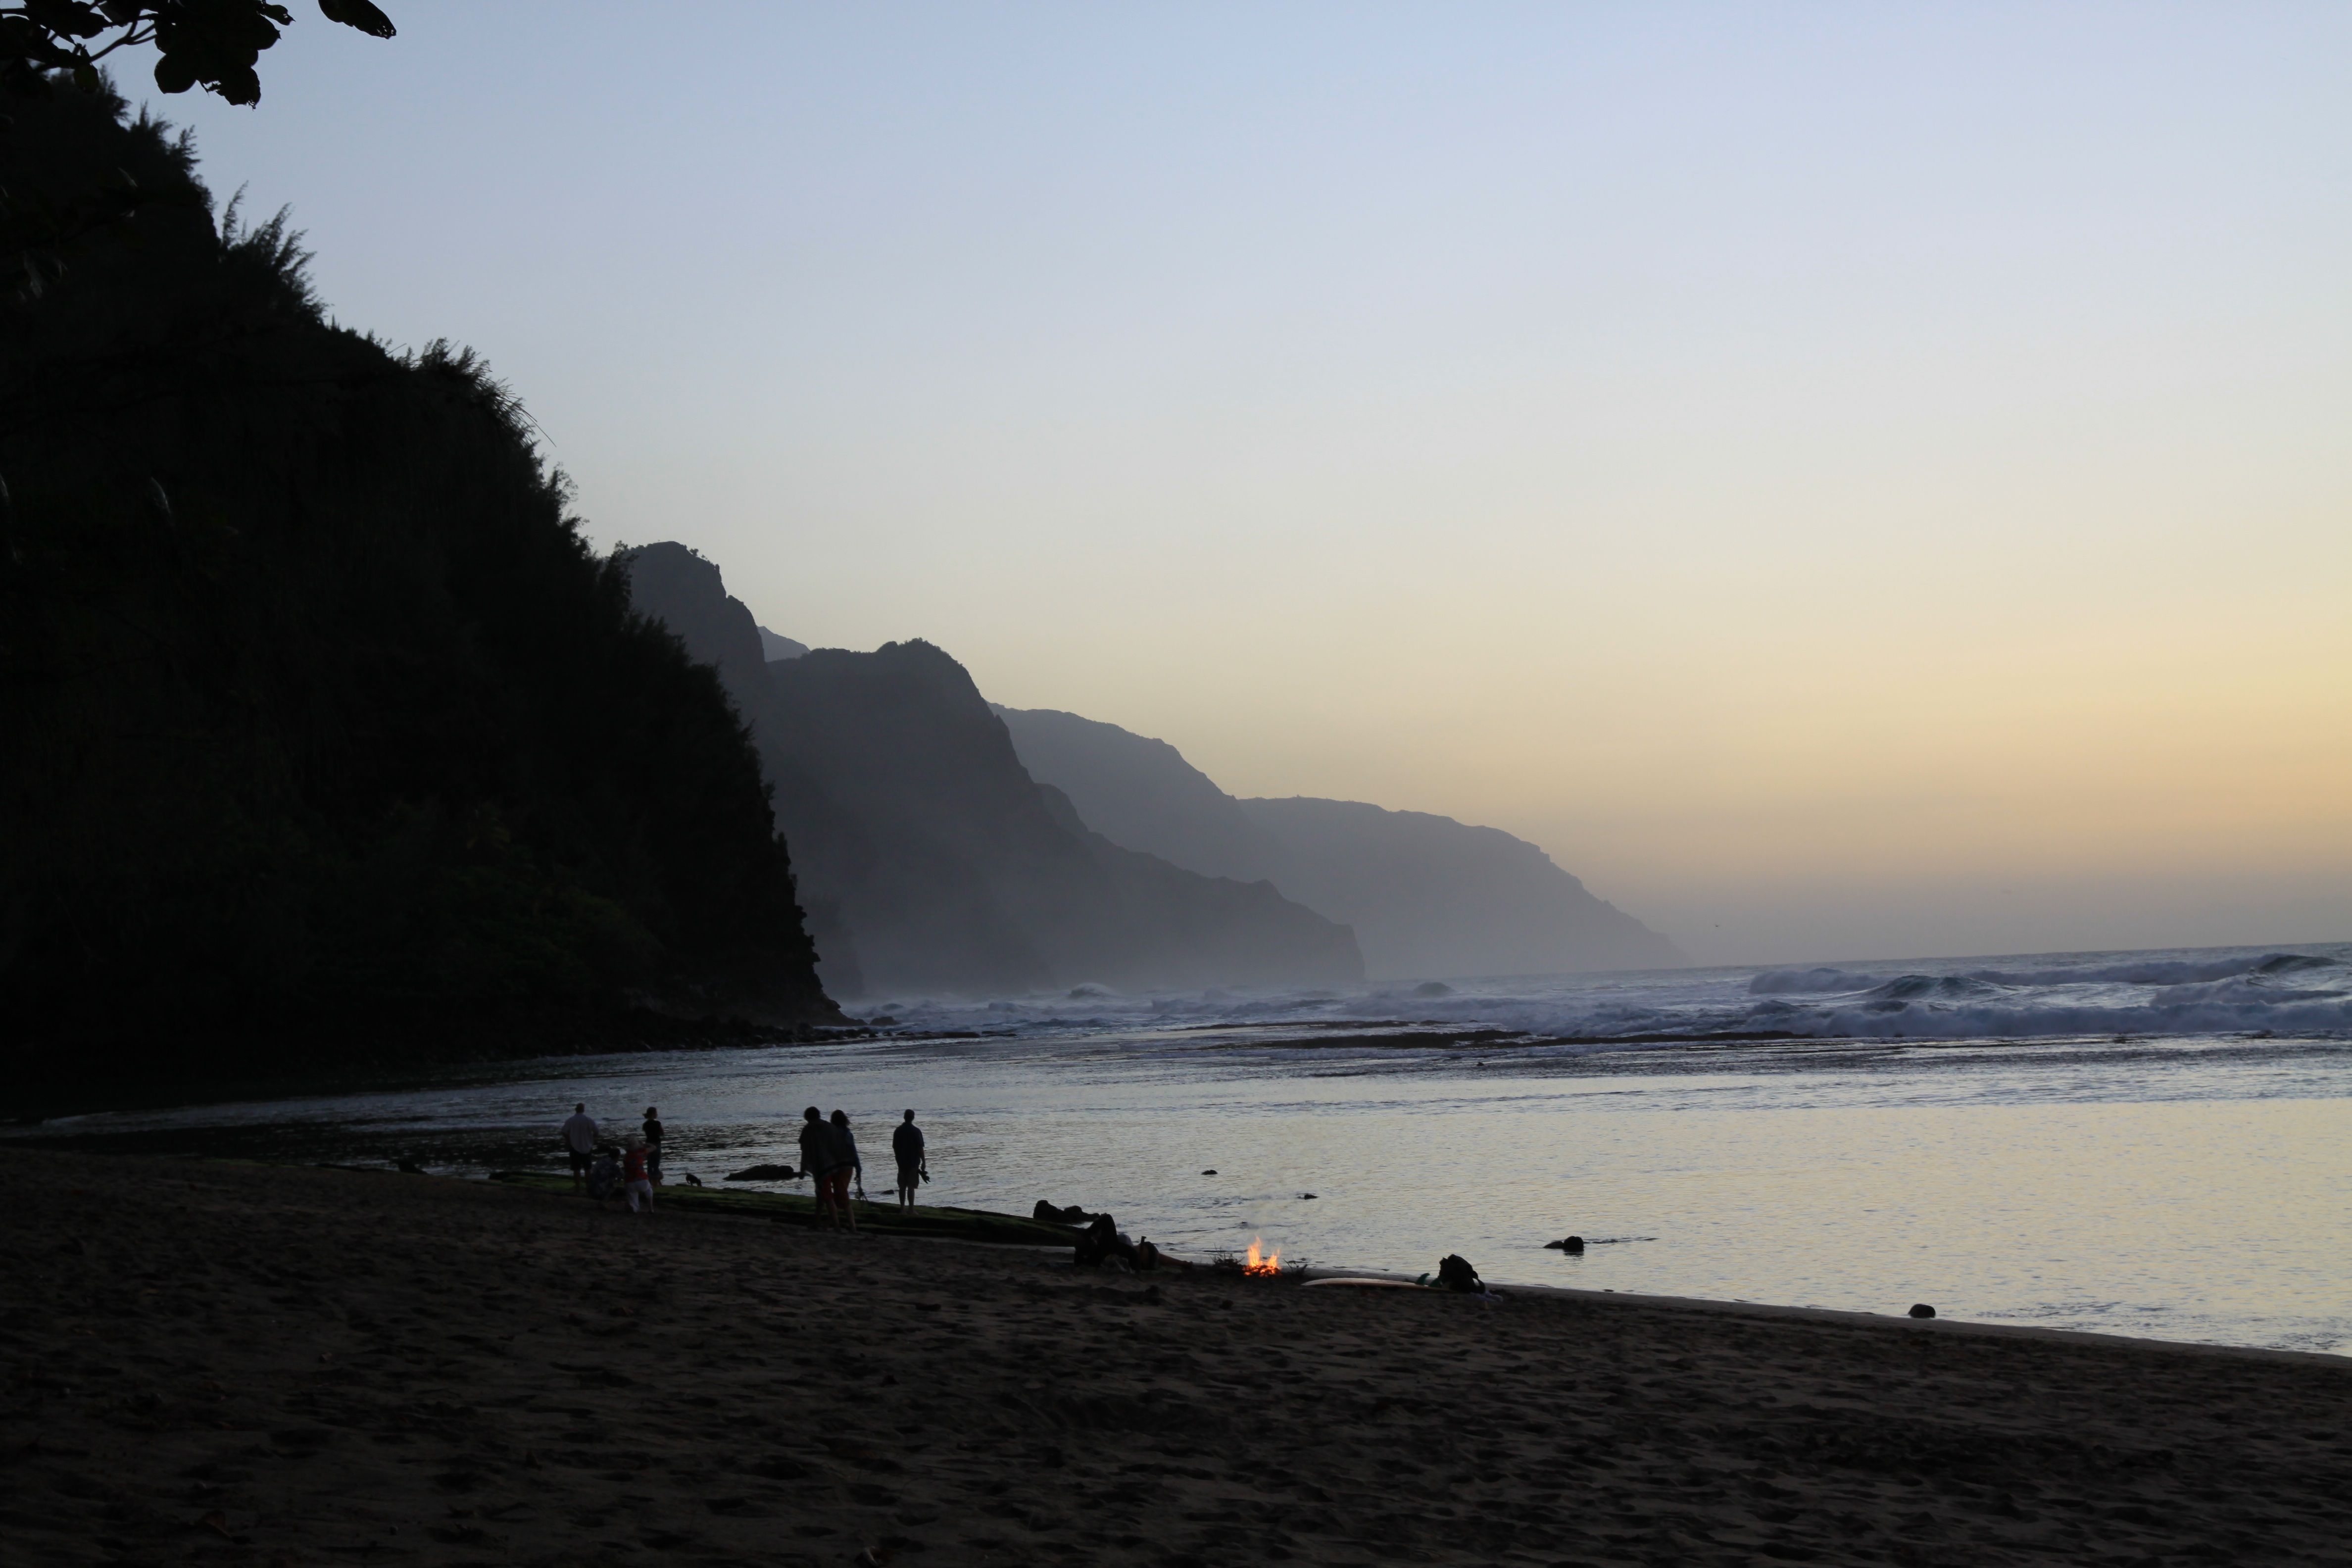
beach, sea, coast, sand, rock, ocean, horizon, cloud, sunset, morning, shore, wave, dawn, cliff, dusk, bay, hawaii, terrain, body of water, loch, cape, kauai, kee, napali, atmospheric phenomenon, wind wave